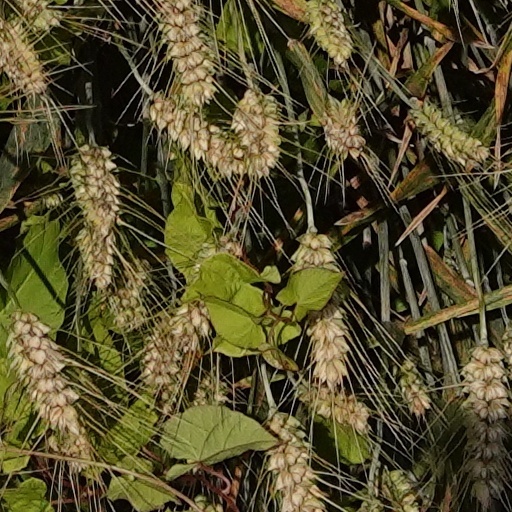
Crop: wheat